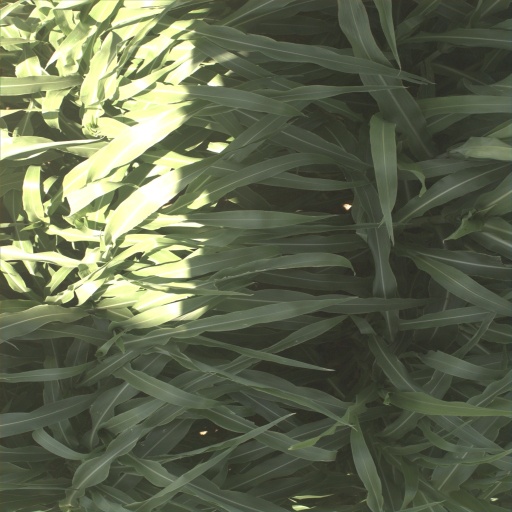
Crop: sorghum